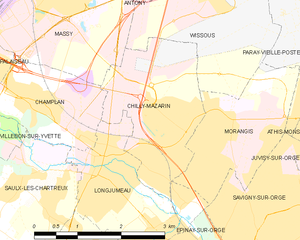
Carte des communes françaises Chilly-Mazarin